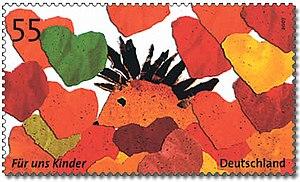
Toutes espèces de hérissons confondues, ce petit mammifère bardé de piquants est très présent dans la culture, en particulier en Europe où le hérisson commun et le Hérisson oriental sont majoritaires. Animal peu farouche, il est bien connu car il n'hésite pas à s'introduire dans les jardins ou les communs, jusque dans les villes. Il n'est pas rare non plus de le surprendre la nuit, traversant les routes où il paie un lourd tribut à sa témérité, jusqu'à mettre en danger certaines populations de hérissons. Attendrissant quand il est apprivoisé mais redoutable quand il hérisse ses piquants et se met en boule, parfois convoité pour sa chair, le hérisson est ainsi à l'origine de multiples croyances, rituels ou influences artistiques.